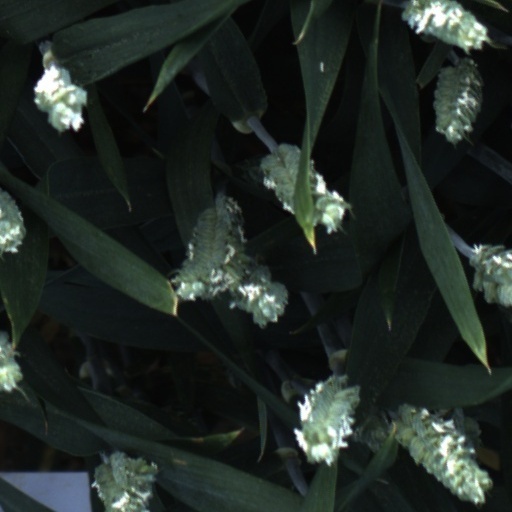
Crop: wheat